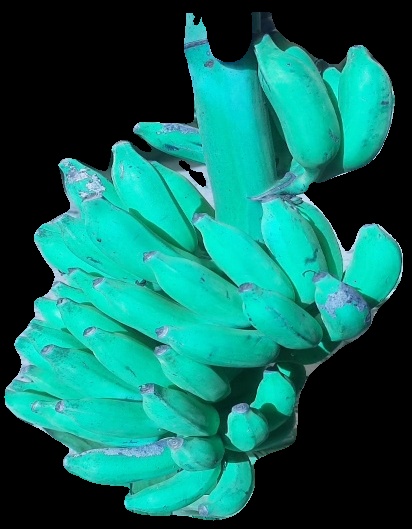
Variety: elakki-bale
Grade: grade3